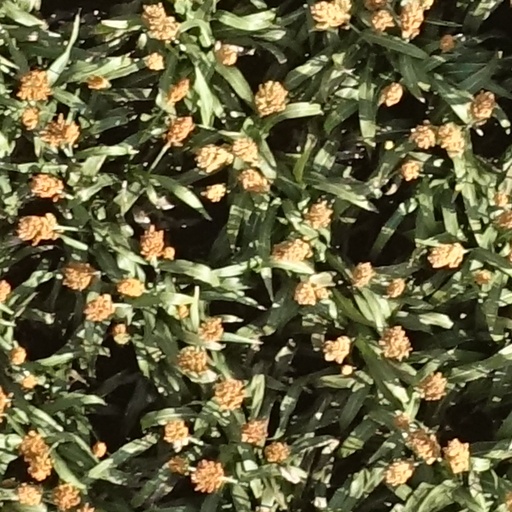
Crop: sorghum